Lombardy Hall

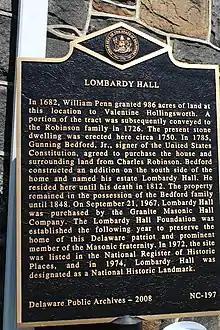
Plaque at Lombardy Hall

Lombardy Hall is located in Brandywine Hundred north of Wilmington, Delaware, on the east side of Concord Pike (United States Route 202, north of its junction with Foulk Road (Delaware Route 261). It is a -story stone structure, with a slate side gable roof and brick chimneys. The main facade is five bays wide, with a center entrance topped by a four-light transom window. Interior features include original wooden paneling, cornice moulding, staircases, and trim. The main ballroom has a particularly fine Federal style fireplace mantel.